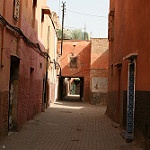
Label: street